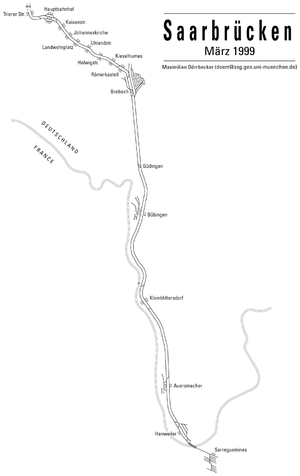
La Saarbahn est une ligne ferroviaire de type Regionalstadtbahn opérée en tram-train desservant le Land de Sarre. Elle relie Lebach, au nord de Sarrebruck, à Sarreguemines, en France et au sud de Sarrebruck sur une longueur de près de 44 kilomètres.